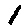
Label: 1